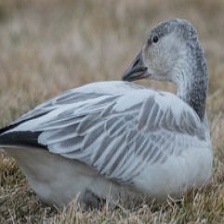
Species: SNOW GOOSE
Scientific name: ANSER CAERULESCENS
ImageNet parent category: goose